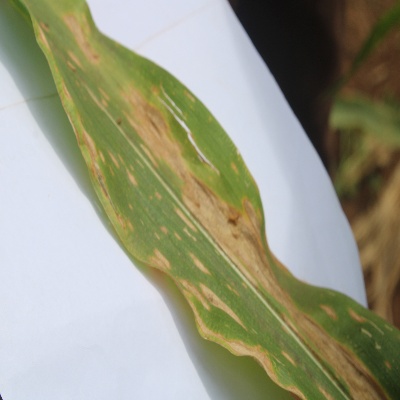
Crop: Maize
Condition: leaf blight